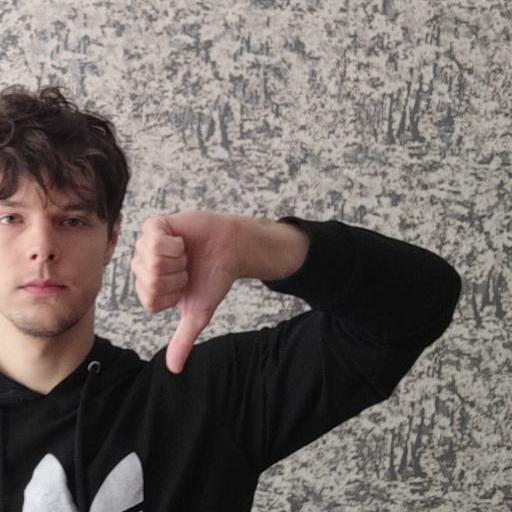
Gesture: dislike